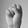
ASL letter: S